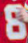
Number: 8